Flamita

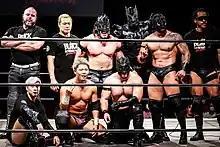
Flamita (center) in April 2023 with his Black Generation International stablemates at a Shin-Kiba 1st Ring show

In August 2022, Flamita began working for Japanese promotion Gleat. On August 20, he made his debut in an eight-man match, pinning Soma Watanabe to get the win. In October, it was announced that Flamita would be returning for the November and December shows, and that he was now a member of the Black Generation stable. He began regularly teaming with Yutani, a Japanese wrestler who has primarily worked on the Mexican independent circuit. On December 30, Flamita and Yutani unsuccessfully challenged Bulk Orchestra's Check Shimatani and Hayato Tamura for the G-Infinity Championship, in a three-way match that also involved Strong Hearts. On April 12, 2023, Flamita returned to the promotion and teamed with El Bendito to once again unsuccessfully challenge Shimatani and Tamura for the G-Infinity Championship.